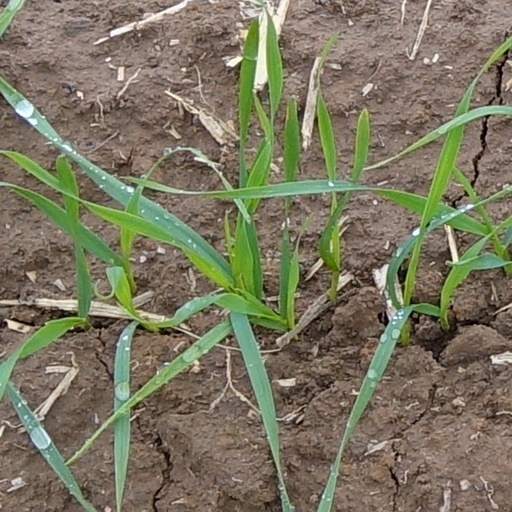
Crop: wheat